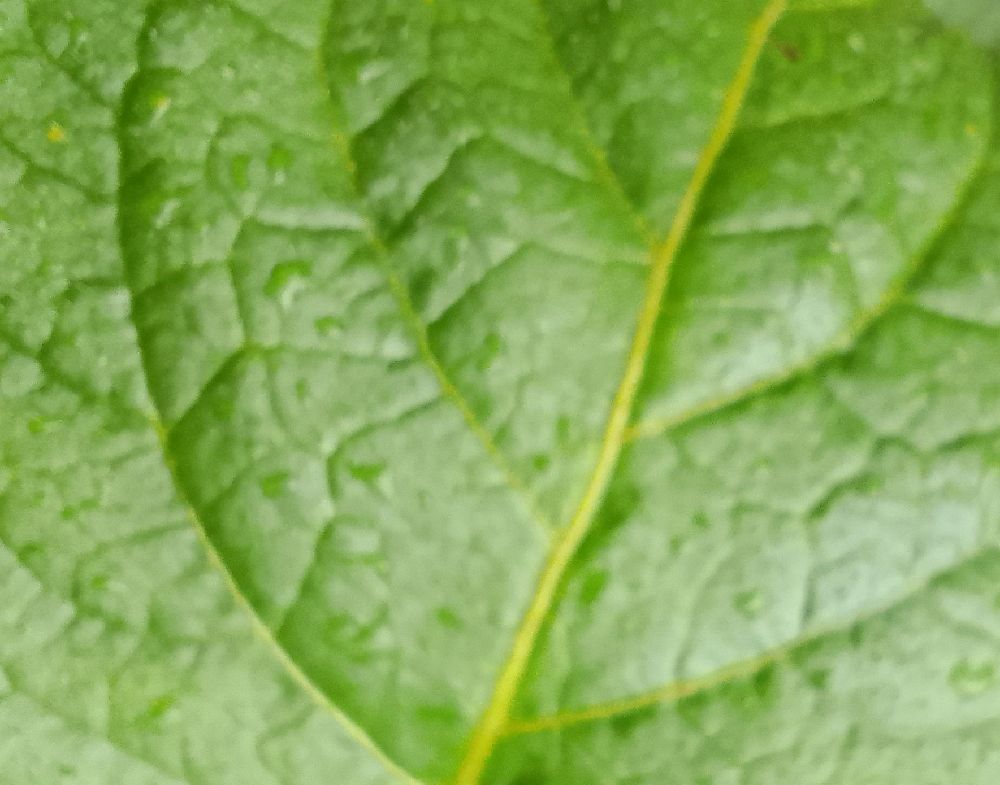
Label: Healthy